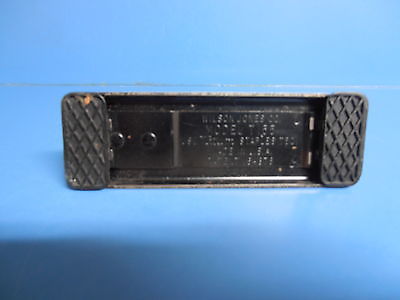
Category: stapler